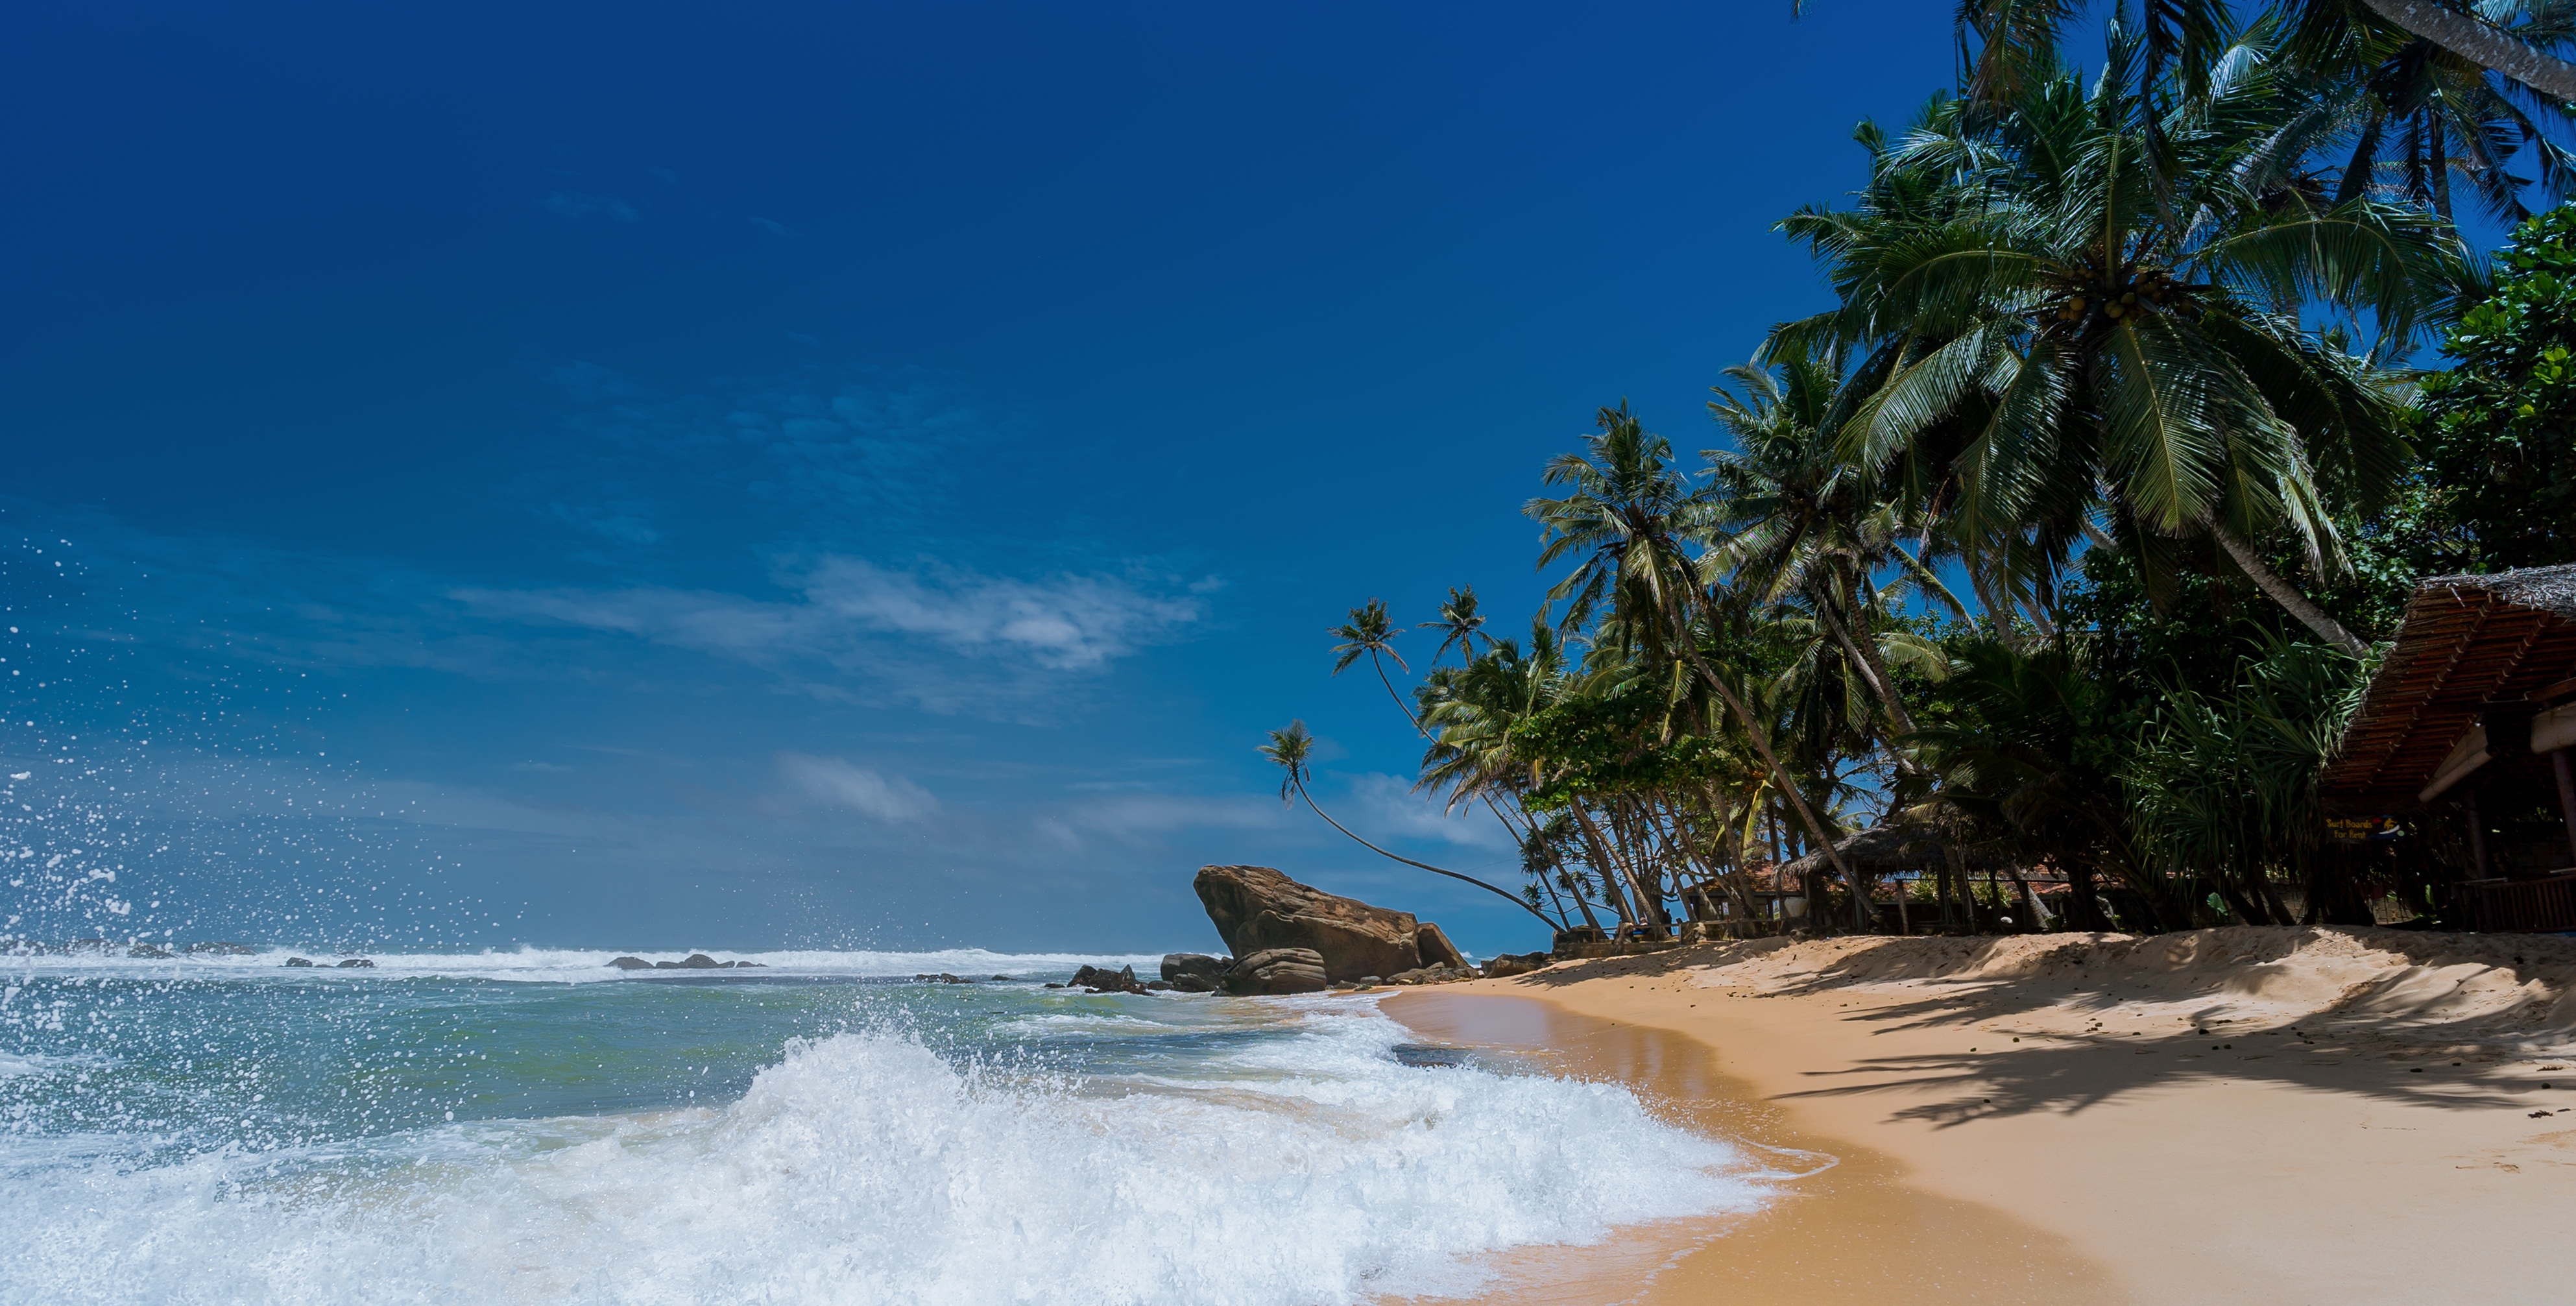
beach, sea, coast, sand, ocean, shore, wave, vacation, lagoon, bay, island, body of water, caribbean, habitat, tropics, cape, wind wave, arecales